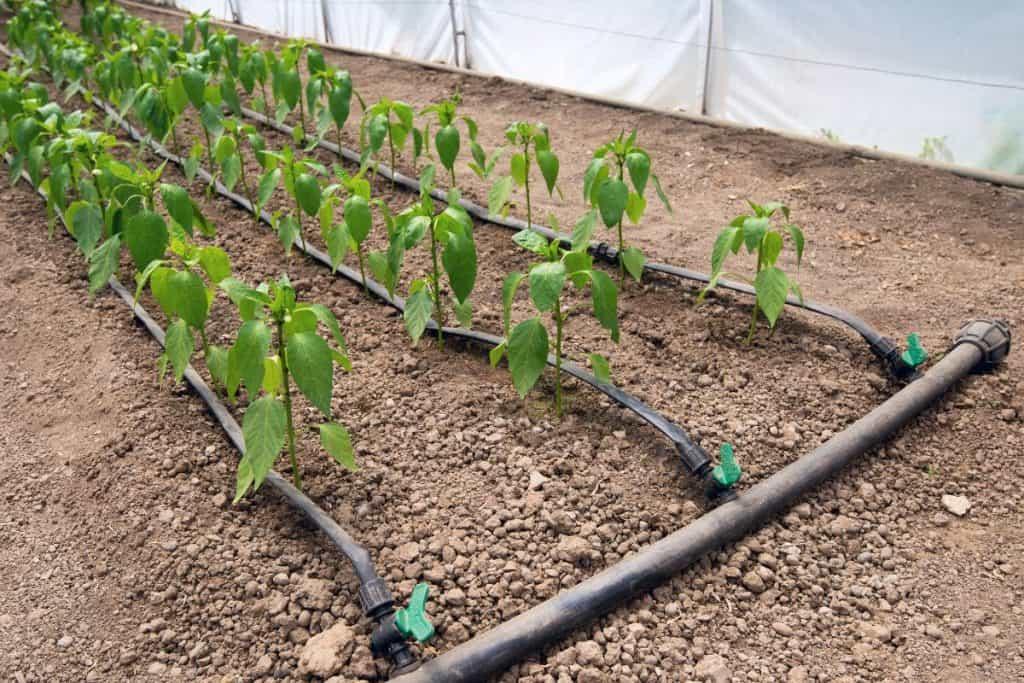
Kilimo cha kisasa ambapo mazao yamepandwa kwa mistari na yameota vizuri. Chini kuna bomba nyeusi zenye maji, zinazotumika wakati wa umwagiliaji zimewekwa ndani ya hema linalozuia wadudu waharibifu.